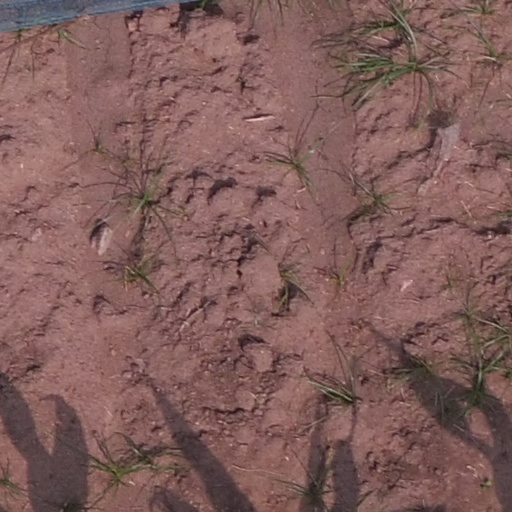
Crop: maize; corn